Étienne Arnal

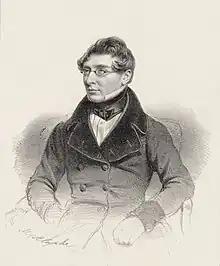
Arnal

Arnal was born at Meulan, Yvelines. After serving in the army, and working in a button factory, he took to the stage. His first appearance (1815) was in tragedy, and for some time he was unsuccessful; it was not until 1827 that he showed his real ability in comedy parts, especially in plays by Felix August Duvert (1795–1876) and Augustin Theodore Lauzanne (1805–1877), whose "Cabinets particuliers" (1832), "Le Mari de la dame de châteurs" (1837), "Passe minuit, L'Homme blast" (1843), "La Clef dans le dos" (1848), etc., contained parts written for him. He was twenty years at the Vaudeville, and completed at the various Parisian theatres a stage career of nearly half a century.